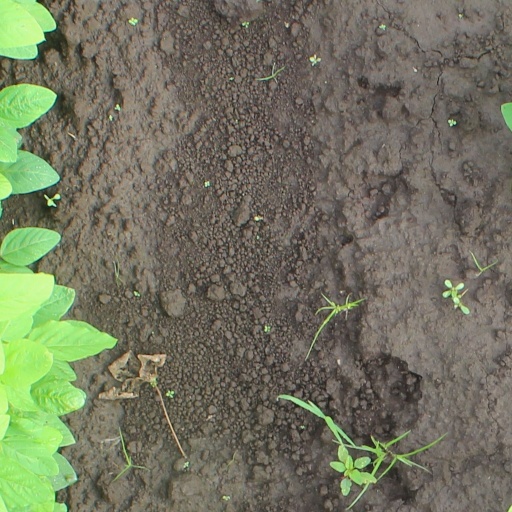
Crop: soybean